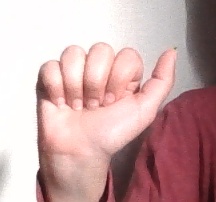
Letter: dhad